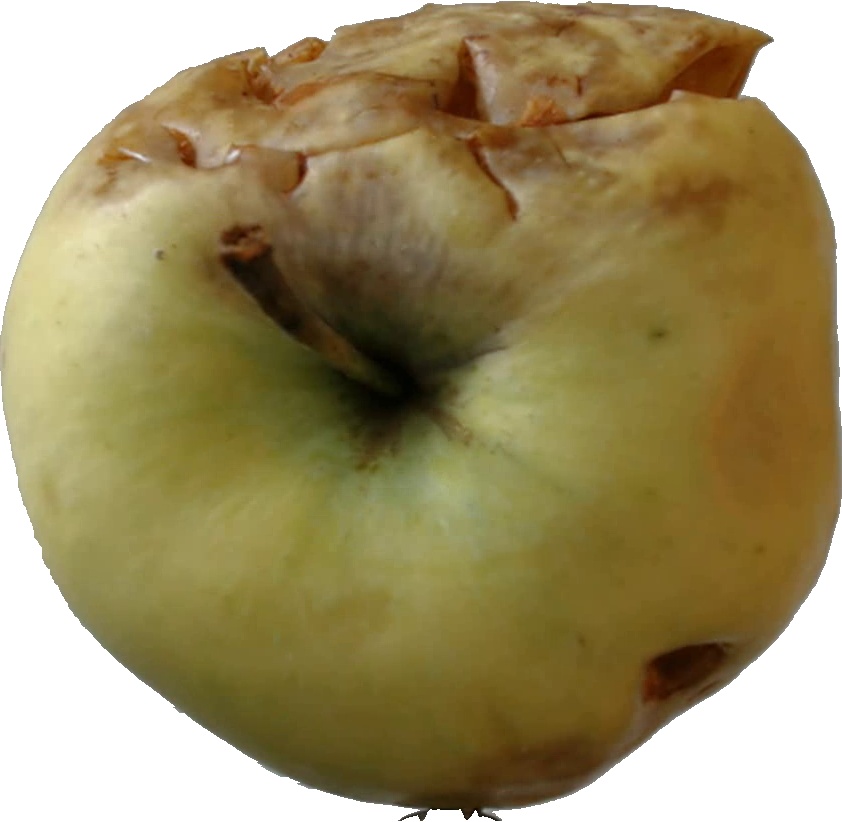
Label: apple_hit_1